Jonathan Casillas

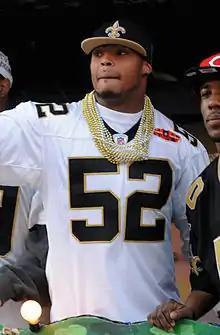
Casillas at the 2010 Super Bowl parade in New Orleans

Jonathan Casillas (born June 3, 1987) is an American former professional football player who was a linebacker in the National Football League (NFL). He played high school football at New Brunswick High School and college football for the Wisconsin Badgers. He is of Puerto Rican and African-American ancestry.